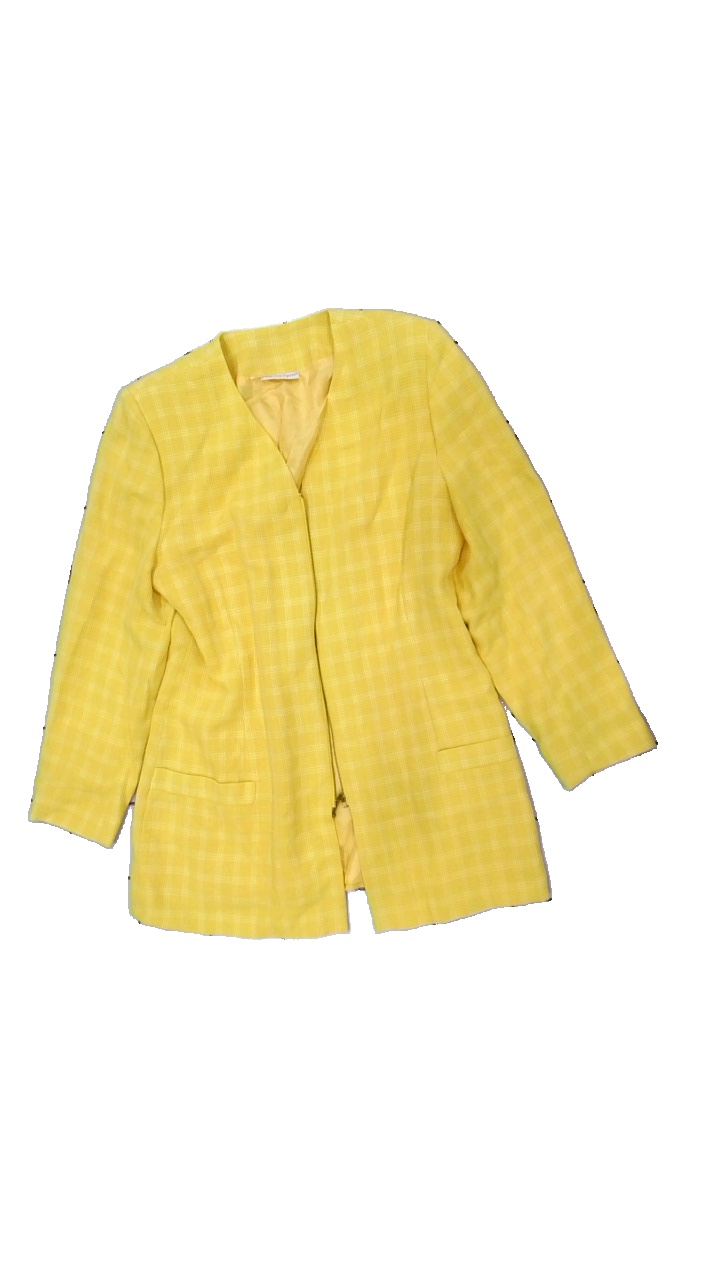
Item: Blazer (Ladies)
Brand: Polarn Och Pyret
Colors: Yellow
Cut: Regular
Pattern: Checkered print
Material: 66% visc 34% poly
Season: All
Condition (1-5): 3
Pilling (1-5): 4
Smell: Minor
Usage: Reuse
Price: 50-100